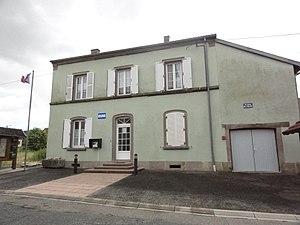
Fleisheim (Moselle) mairie
Fleisheim est une commune française située dans le département de la Moselle en région Grand Est.